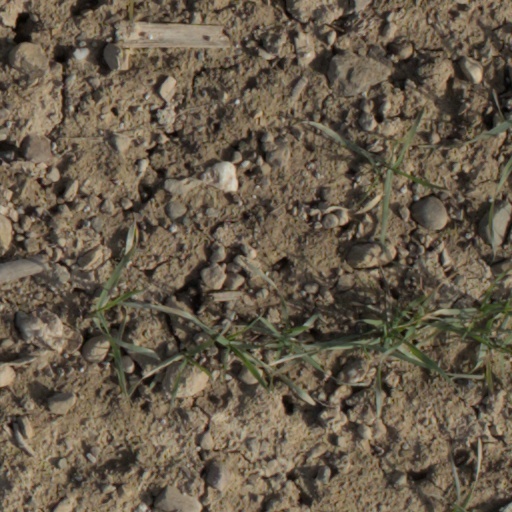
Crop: wheat